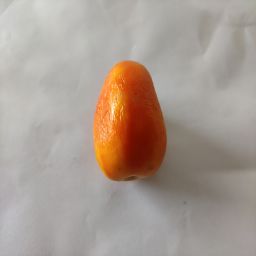
Crop: Tomato
Quality: Old